Lauda station

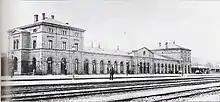
Station in 1871

The initial plans for the Odenwald Railway ("Odenwaldbahn") from Heidelberg to Würzburg envisaged no station at its present location, it was originally conceived during the planning of the Tauber Valley Railway. On 1 November 1866, the station, which would serve as a point of transfer between the two lines, opened with the Odenwald Railway. The station was initially completed on 1 March 1866 with a temporary entrance building. The current building was opened in 1872. The first section of the Tauber Valley Railway was opened to Hochhausen on 10 October 1867, which made Lauda a railway junction.